Gothenburg University Library

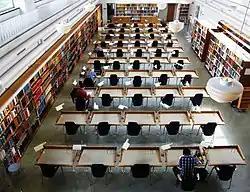
Reading room in the main library

The Gothenburg University Library consists of ten separate libraries in Gothenburg, Sweden, including Learning Resource Centres. With 1.6 million visits per year, the library is one of the most frequented research libraries in Sweden. It is a meeting place for students, teachers and researchers at the University of Gothenburg as well as the public. The library is also a cultural institution for the people of Gothenburg. The library houses the KvinnSam – National resource library for gender studies.